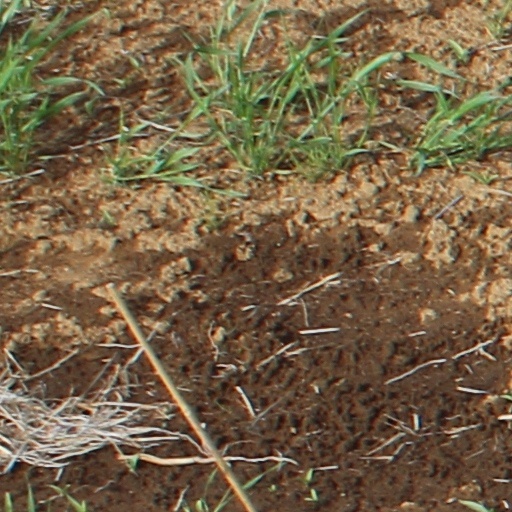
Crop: wheat